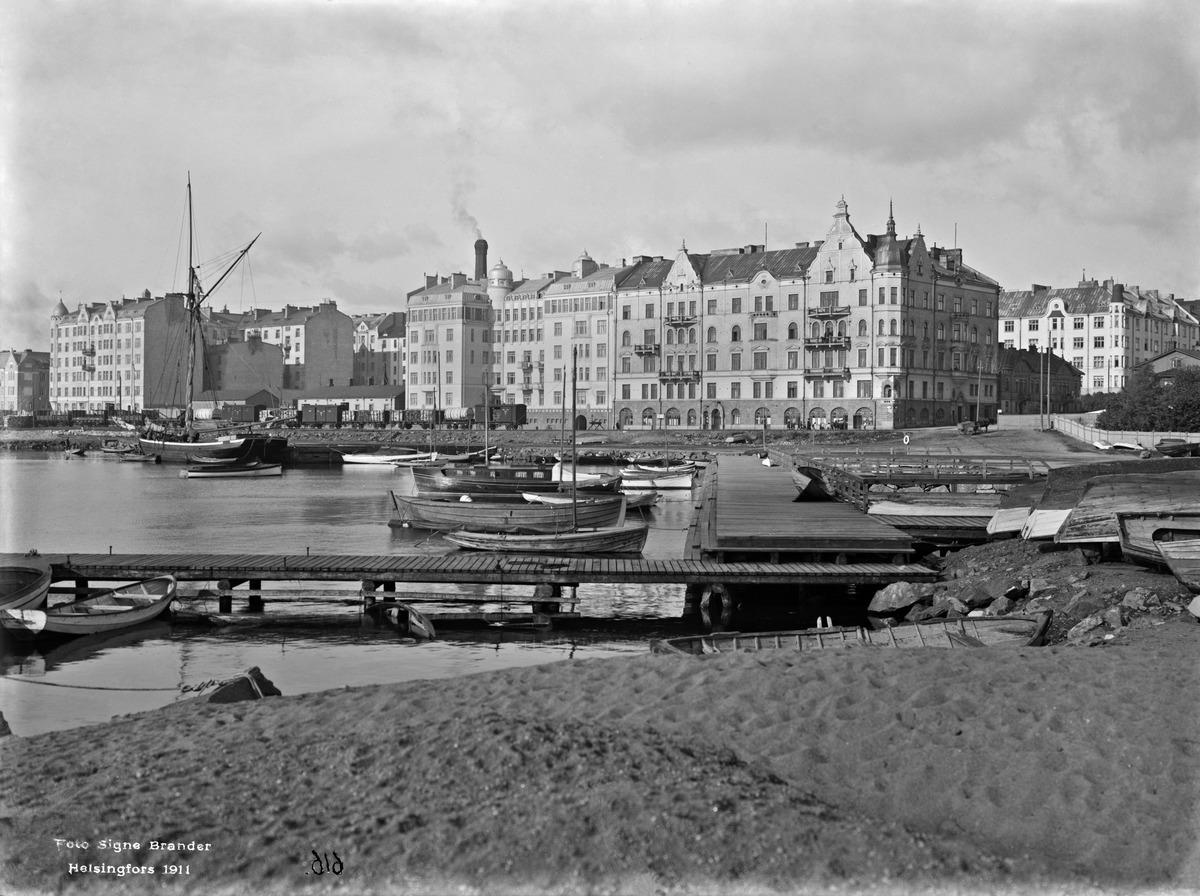
Merikatu 1, 3, 5, 7, 9
sisällön kuvaus: Merikatu 1, 3, 5, 7, 9. Neitsytpolku 2a, 2b. Näköala Läntisestä Kaivopuistosta. mustavalkoinen
Kuvaaja: Brander, Signe, valokuvaaja
Ajankohta: kuvausaika 1911
Paikka: Suomi, Uusimaa, Helsinki, Ullanlinna Helsinki, Merikatu 1, 3, 5, 7, 9.  Neitsytpolku 2a, 2b
Aiheet: laiturit, veneet, rautatiet